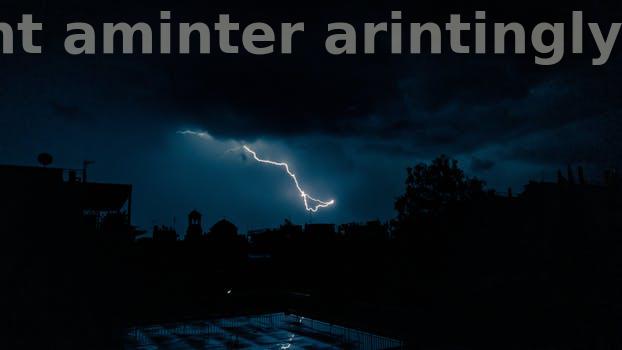
Label: Watermark